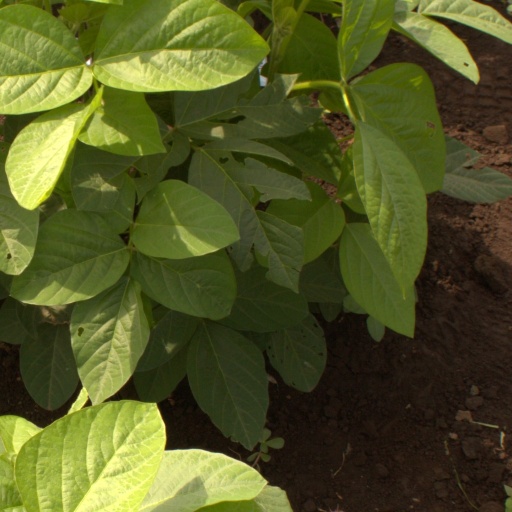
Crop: soybean